Hubert Humphrey

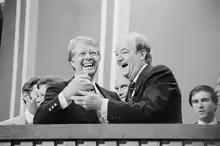
Senator Humphrey with Democratic presidential nominee Jimmy Carter, in 1976. California Governor Jerry Brown is at right.

As 1968 began, it looked as if President Johnson, despite the rapidly decreasing approval rating of his Vietnam War policies, would easily win the Democratic nomination for a second time. Humphrey was widely expected to remain as Johnson's running mate for reelection in 1968. Johnson was challenged by Senator Eugene McCarthy of Minnesota, who ran on an anti-Vietnam War platform. With the backing of out-of-state anti-war college students and activists while campaigning in the New Hampshire primary, McCarthy, who was not expected to be a serious contender for the Democratic nomination, nearly defeated Johnson, finishing with a surprising 42% of the vote to Johnson's 49%. A few days after the New Hampshire primary, after months of contemplation and originally intending to support Johnson's bid for reelection, Senator Robert F. Kennedy of New York also entered the race on an anti-war platform. On March 31, a week before the Wisconsin primary, where polls showed a strong standing for McCarthy, Johnson stunned the nation by withdrawing from his race for a second full term.